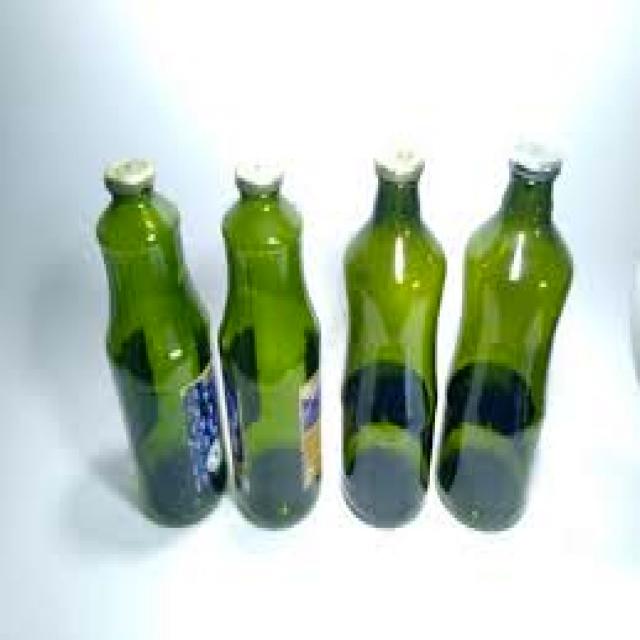
Label: Glass